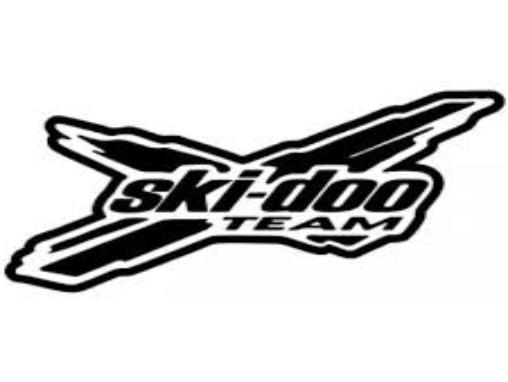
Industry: Transportation